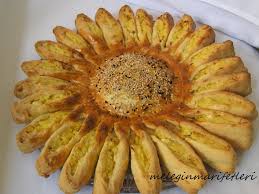
Yemek: borek